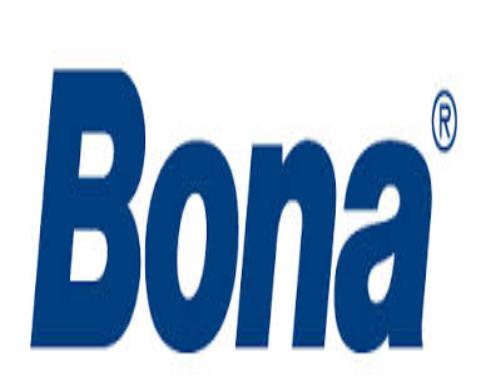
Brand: Bona
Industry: Others